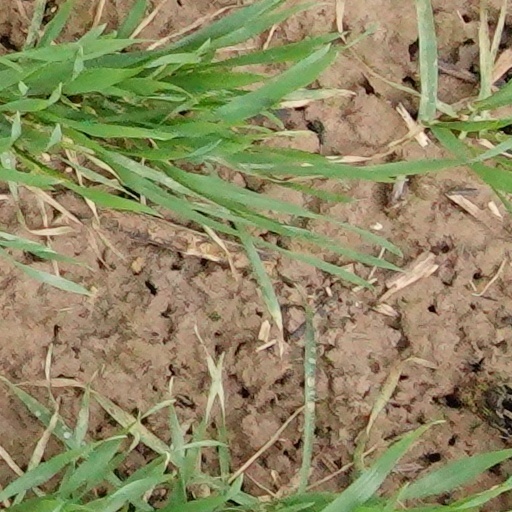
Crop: wheat